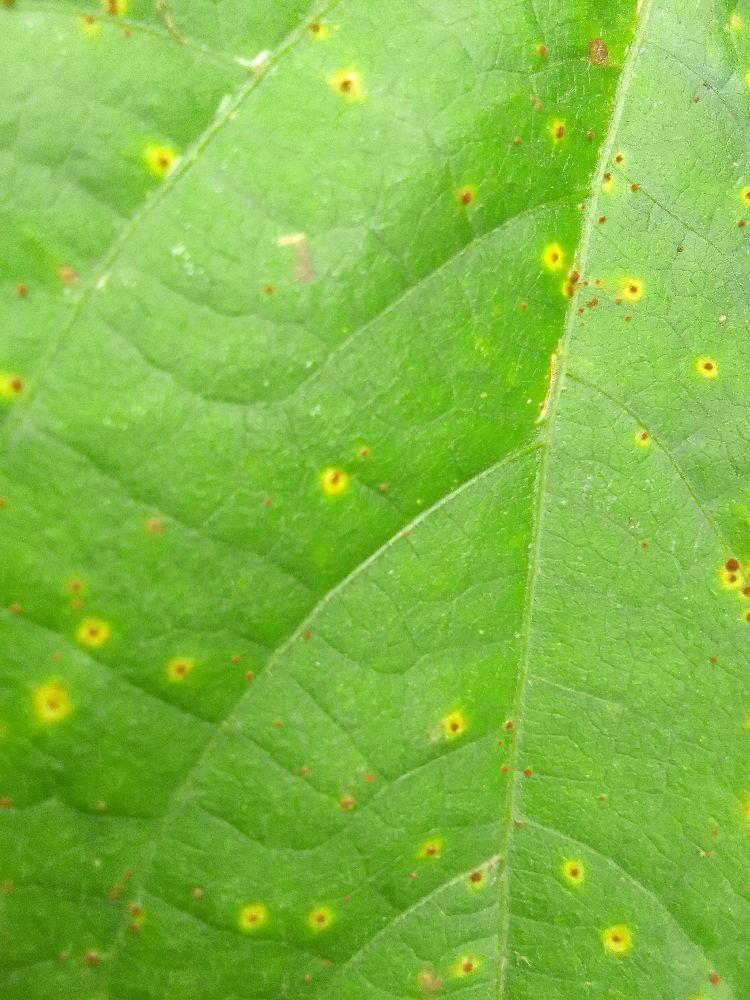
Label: rust